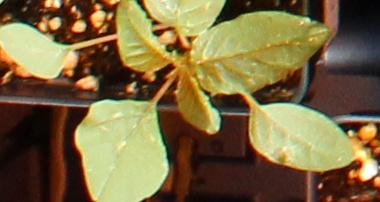
Label: Palmer Amaranth